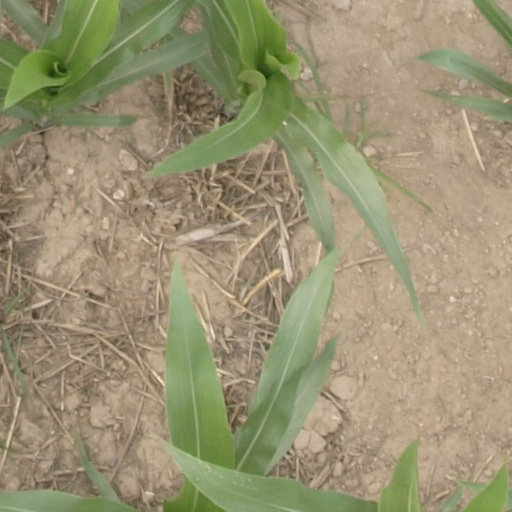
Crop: maize; corn